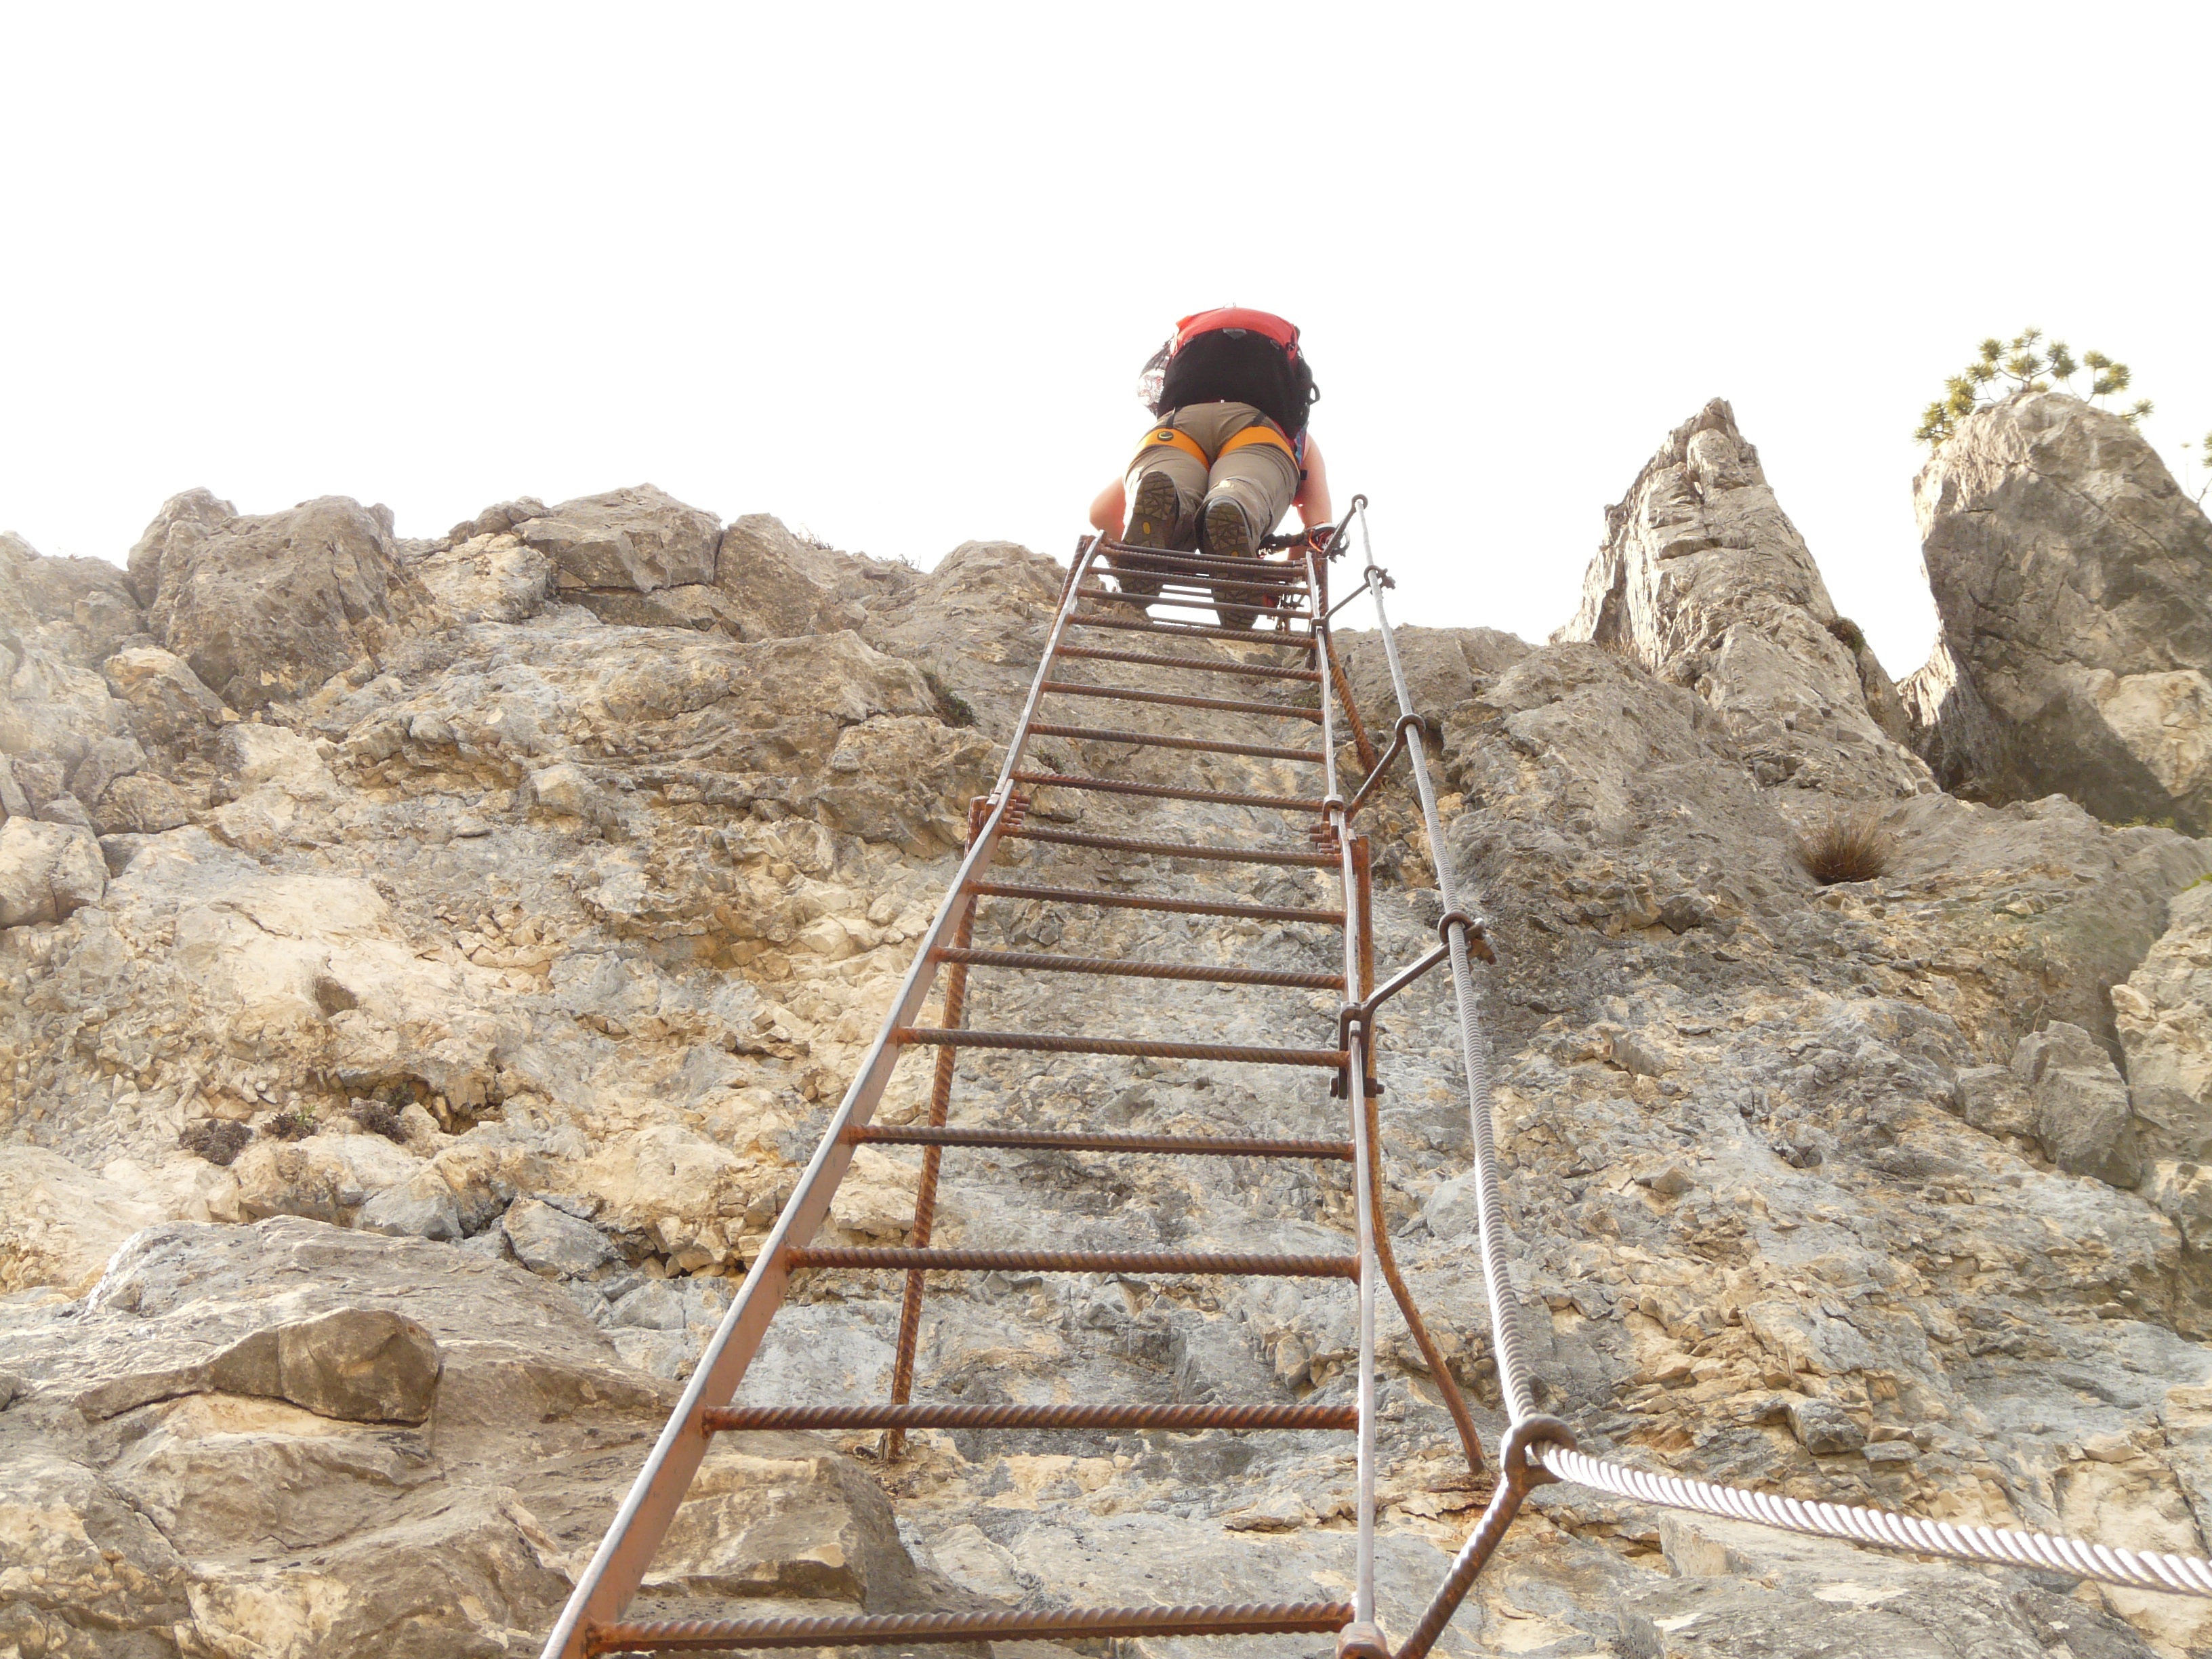
rock, mountain, track, hiking, narrow, hike, italy, alpine, climbing, climber, steep, security, climb, exposed, garda, mountaineering, geology, mountaineer, head, backup, ladders, perpendicular, bergtour, wire rope, climbing harness, migratory goal, rope up, climbing equipment, climbing platform system, via ferrata, rock ribbon, via dell amicizia, self assurance, cima sat, klettersteig lerin, klettersteigler, geological phenomenon